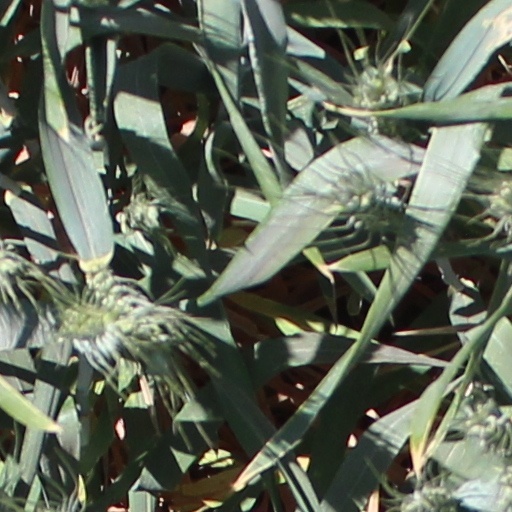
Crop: wheat